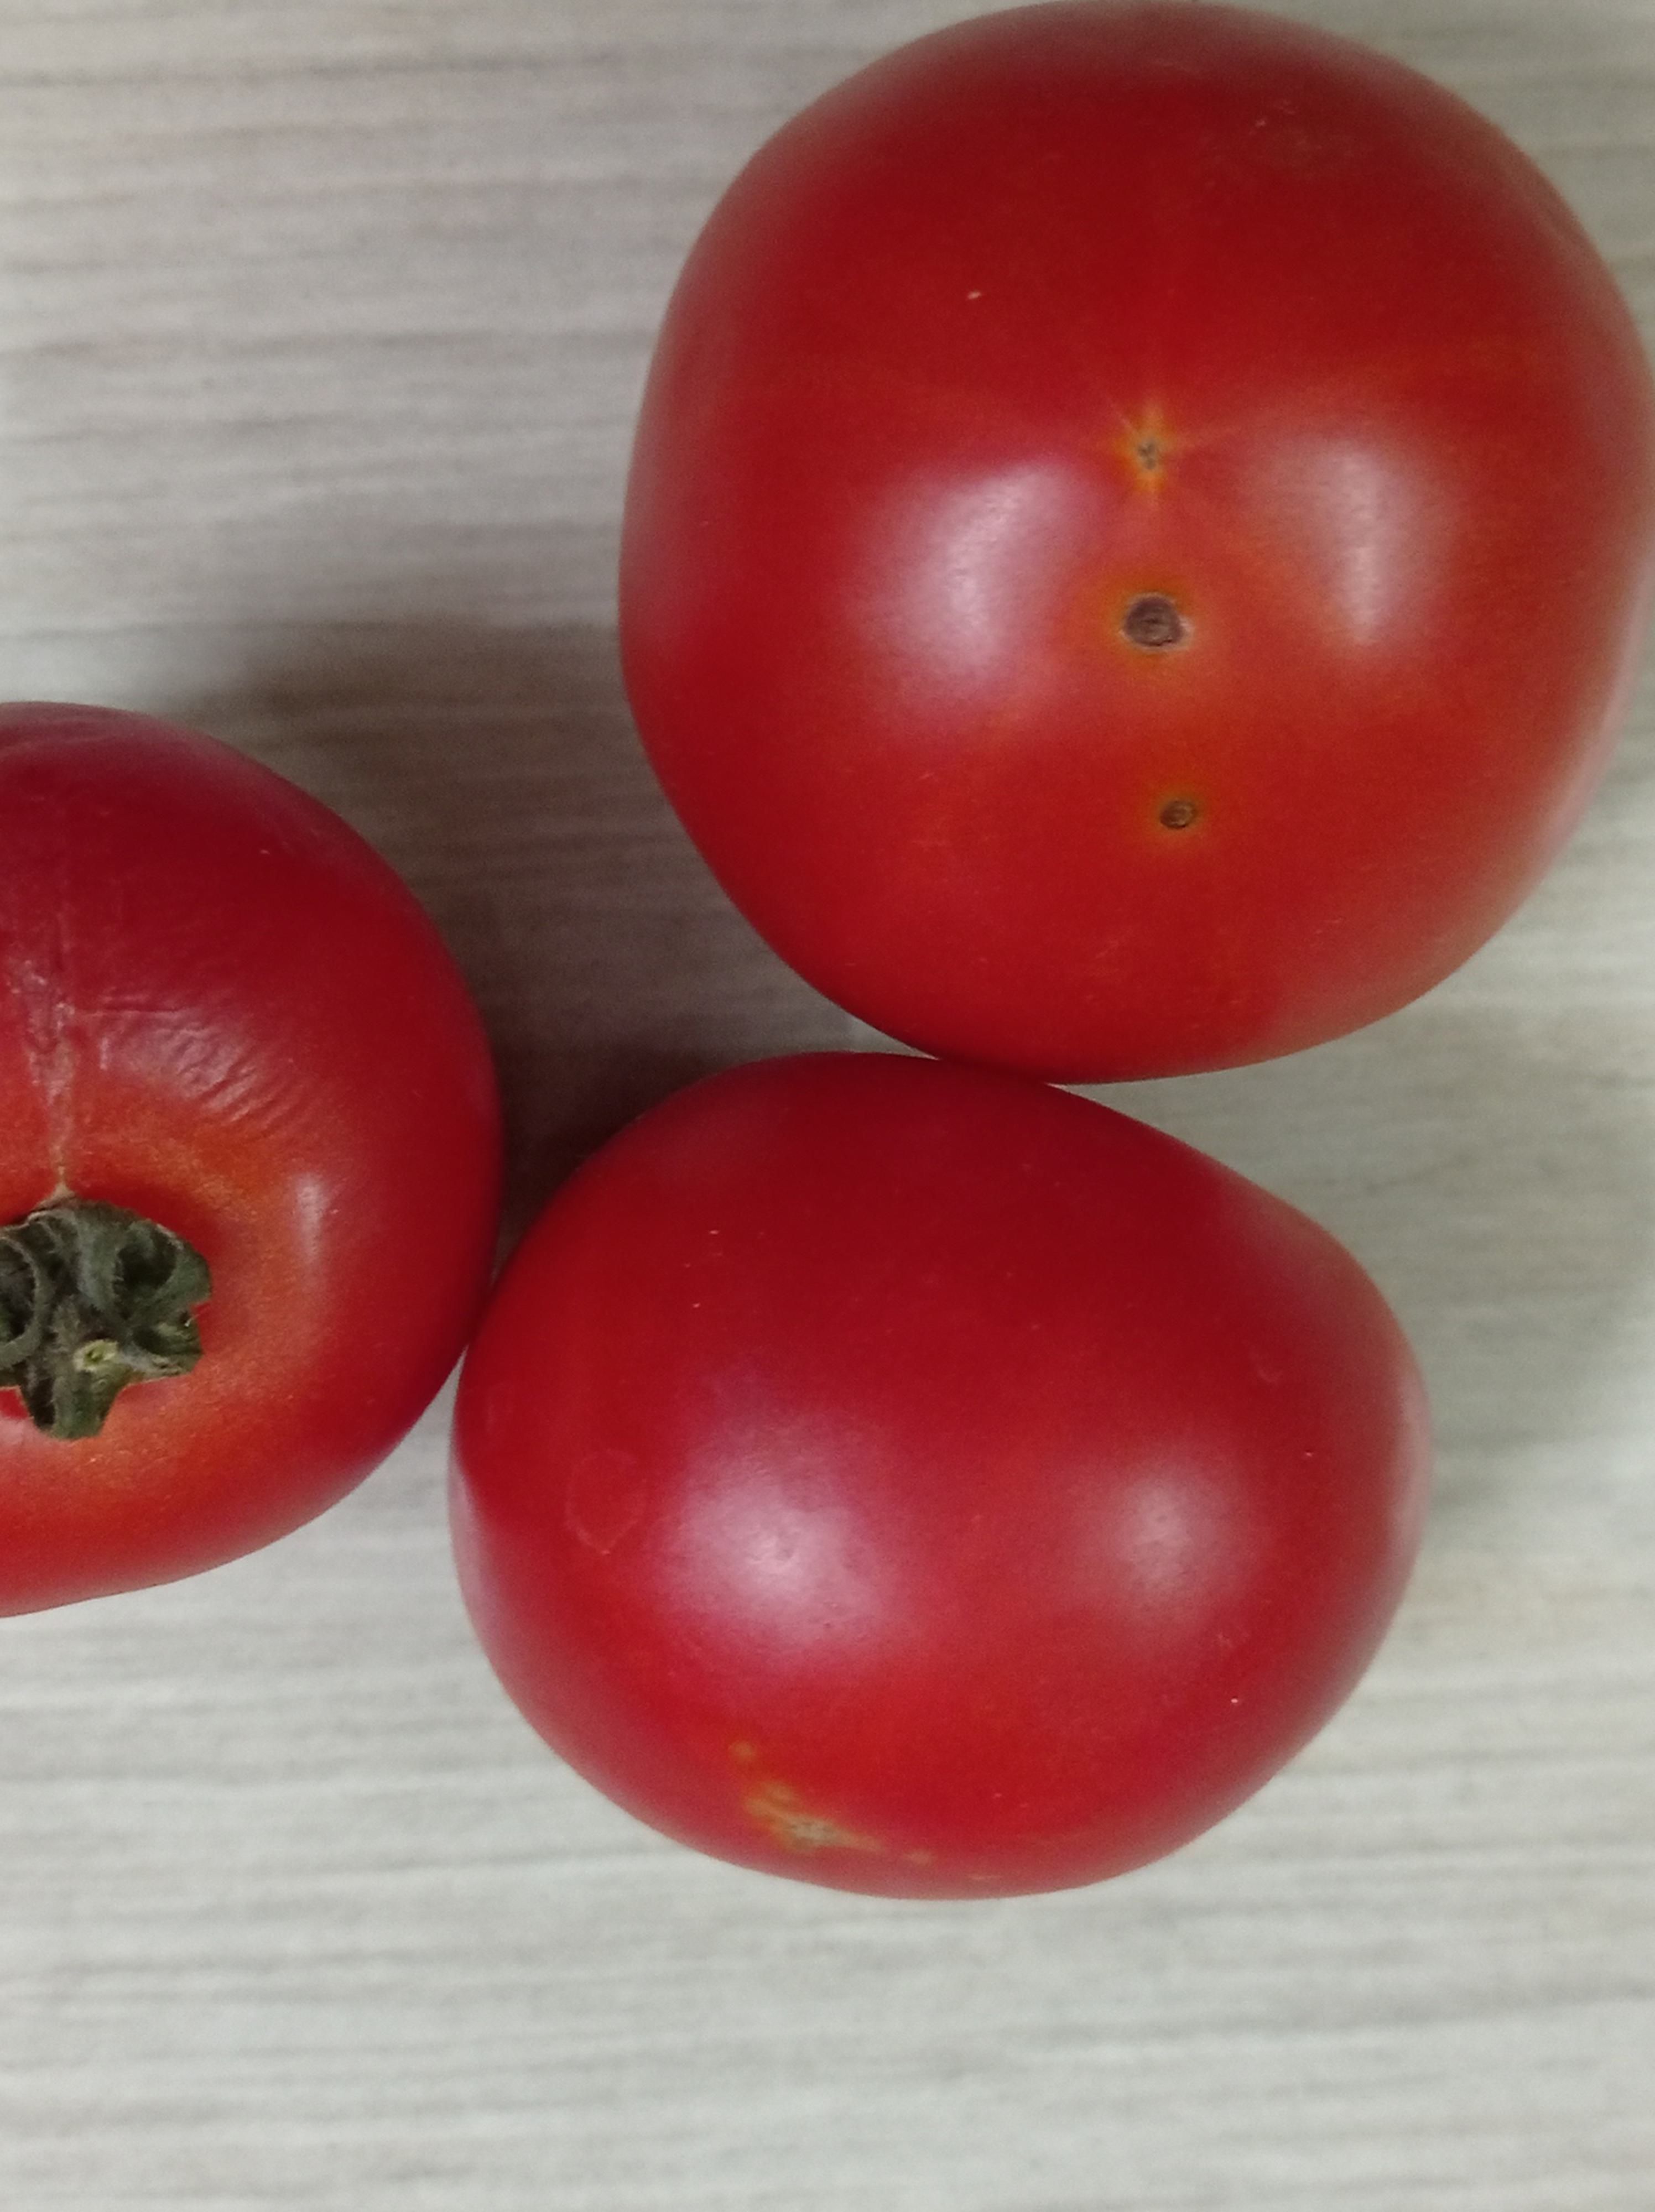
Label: Fresh